Danièle Heymann

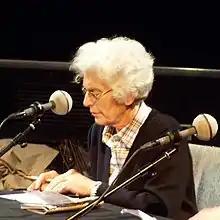
Danièle Heymann, 2012

Danièle Heymann (16 May 1933 – 25 July 2019) was a French journalist and film critic. She was the former head of the Culture Department at "Le Monde", a film critic for "Marianne" and "L'Express", and was a participant in the show "Le Masque et la Plume" on France Inter. She was a recipient of the Chevalier of the Légion d'honneur and Officer of the National Order of Merit.